Pathet Lao

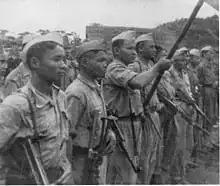
Pathet Lao at Xam Neua in 1953

The organization can trace its roots from the Second World War, similar to the Khmer Issarak in Cambodia and the Viet Minh in Vietnam. Originally the Lao Issara, an anti-French, non-communist nationalist movement formed on 12 October 1945, it was renamed the "Pathet Lao" in 1950 when it was adopted by Lao forces under Souphanouvong, who joined the Viet Minh's revolt against colonial French authorities in Indochina during the First Indochina War.